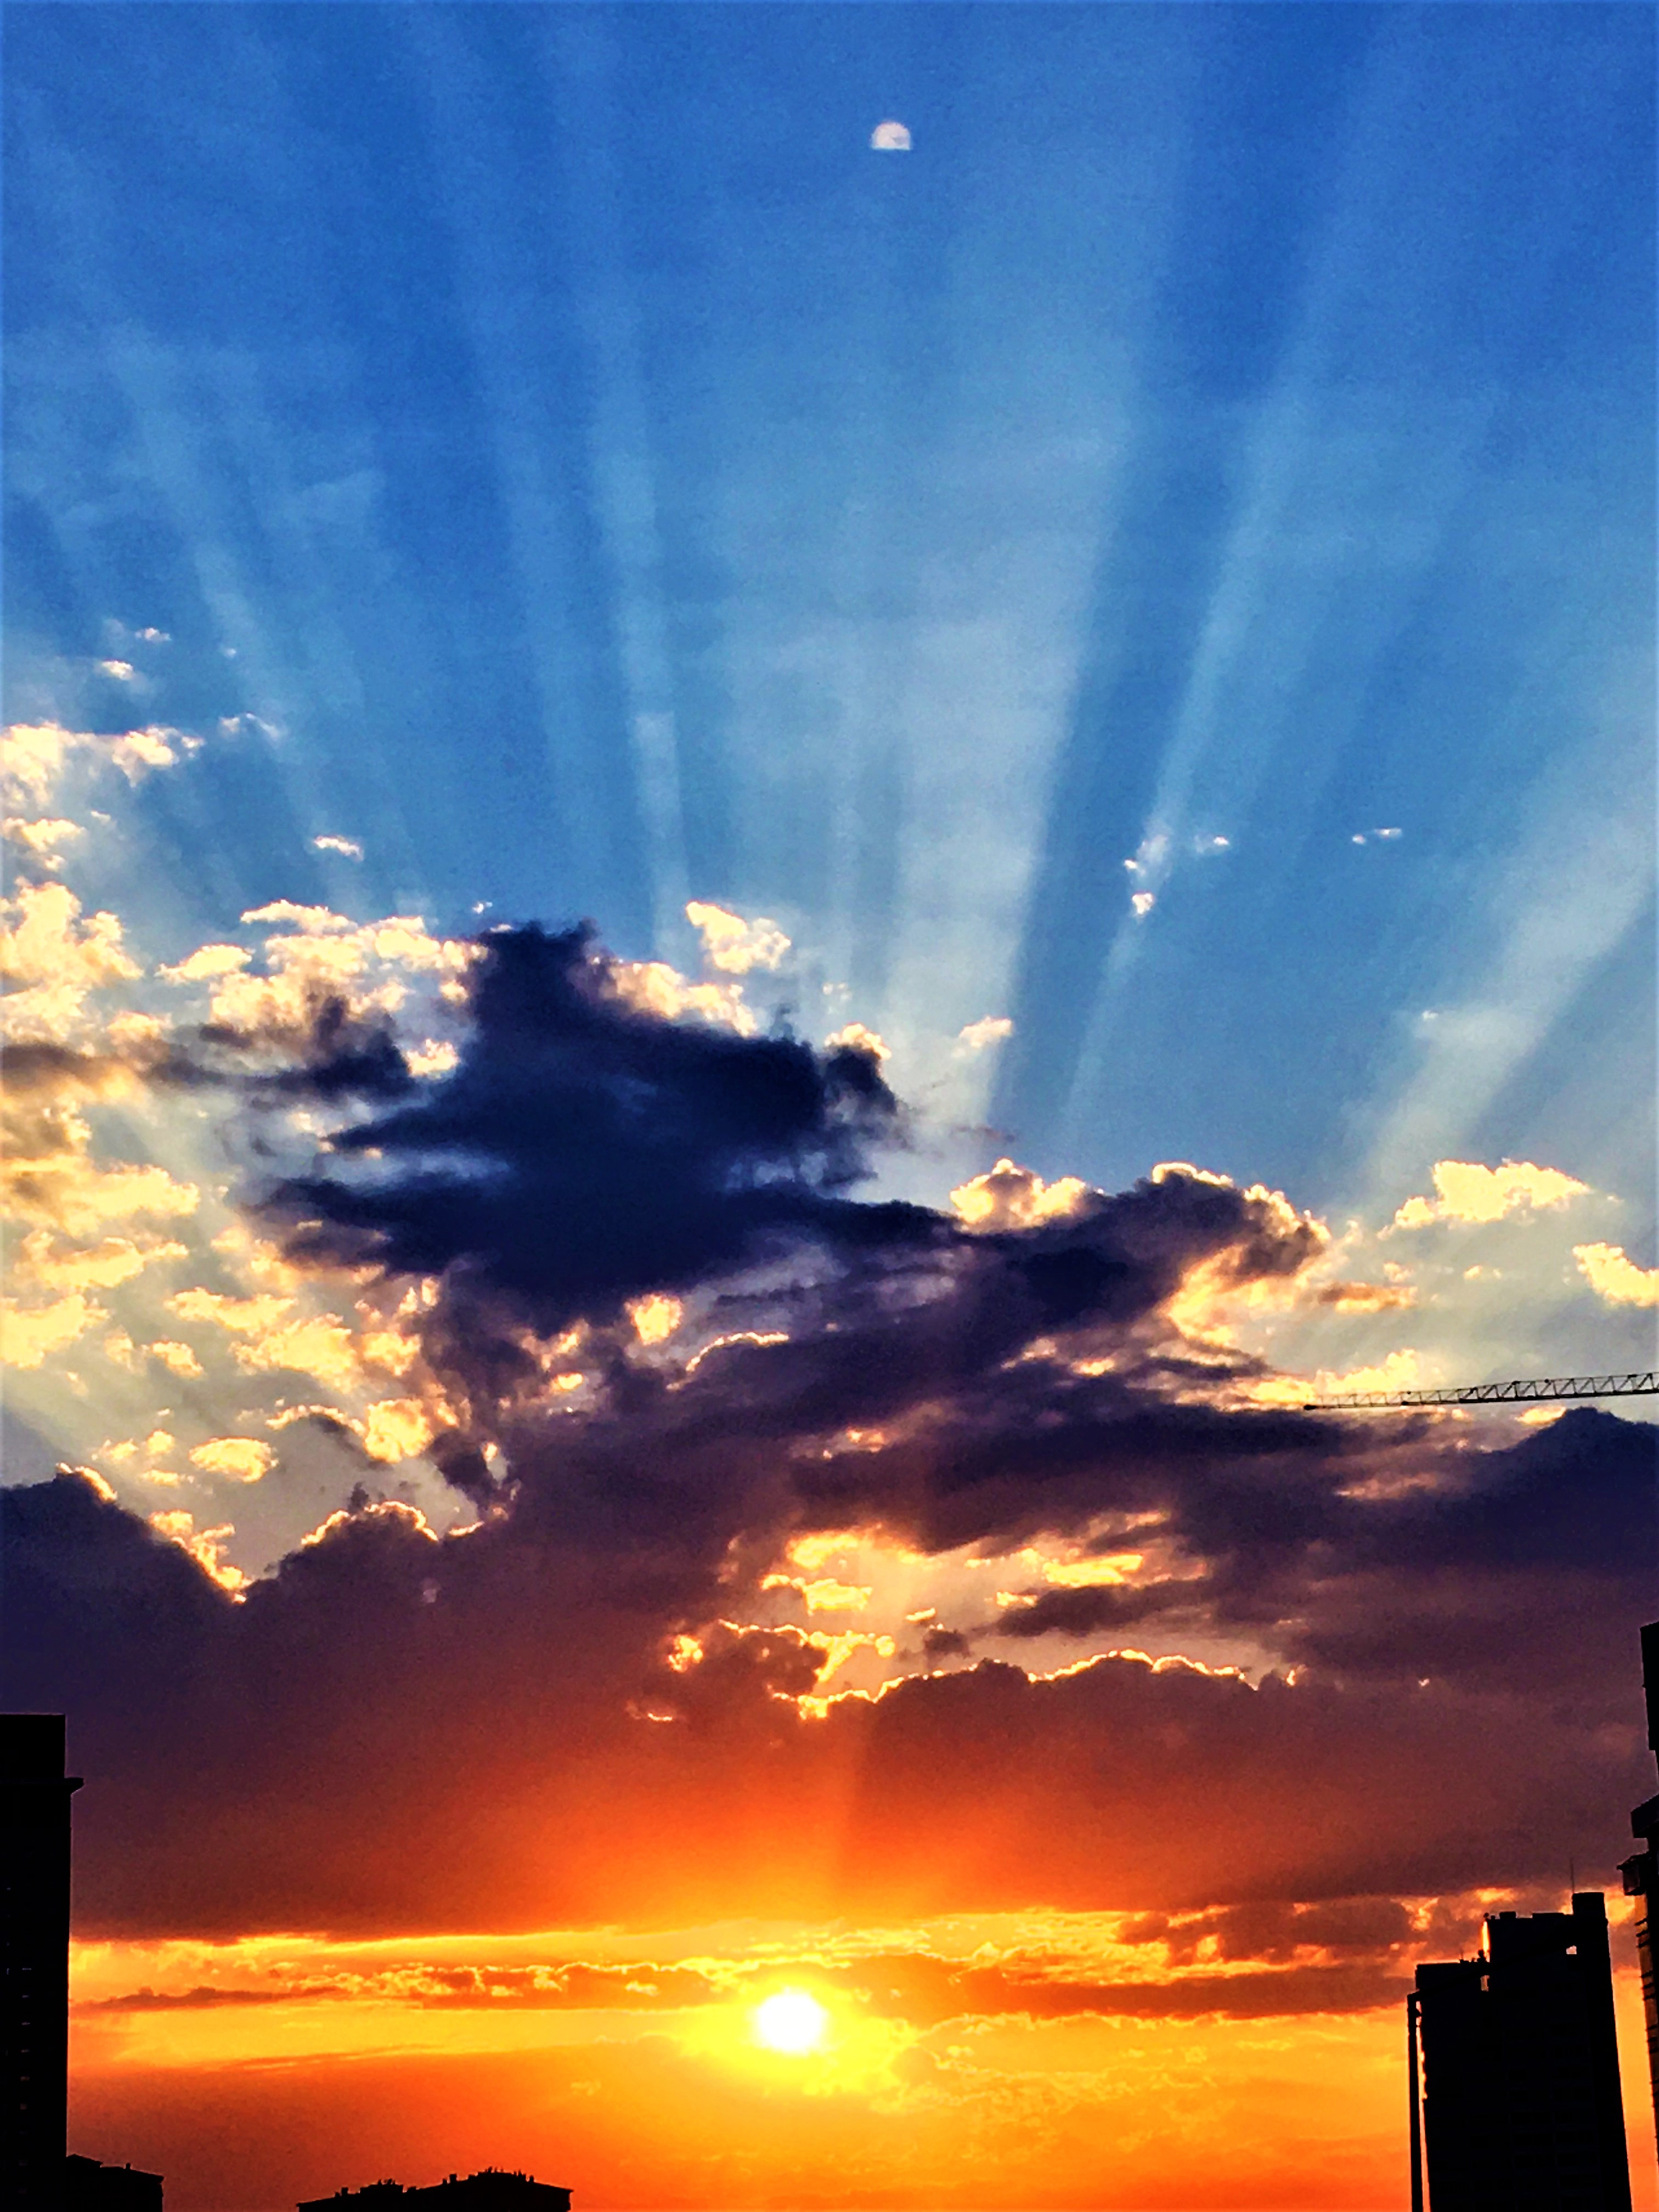
sunset, evening, sun, clouds, colors, sky, cloud, afterglow, blue, daytime, horizon, yellow, sunrise, morning, atmosphere, sunlight, dusk, cumulus, orange, calm, heat, dawn, city, backlighting, meteorological phenomenon, astronomical object, silhouette, landscape, skyline, sea, red sky at morning